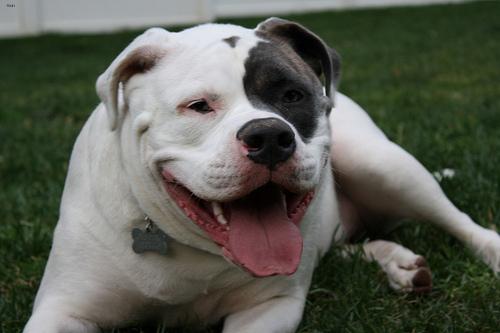
Breed: american bulldog